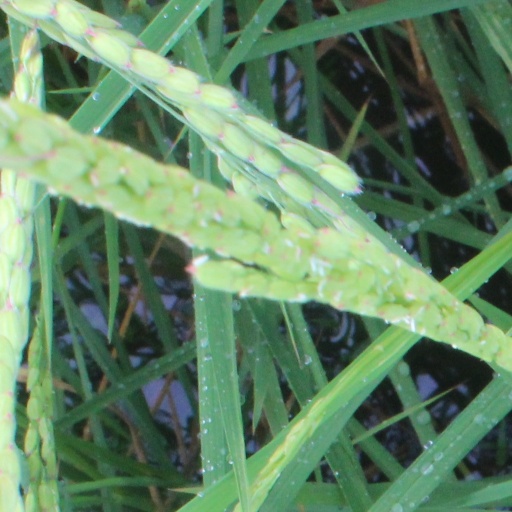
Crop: rice